Battle of Caishi

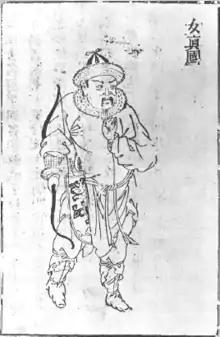
Jurchen warrior standing, carrying a bow

Wanyan Liang was crowned Jin emperor in 1150 after killing his cousin and predecessor, Emperor Xizong, in a palace coup. Wanyan Liang considered himself more of a Han authoritarian emperor than a Jurchen leader who ruled through a tribal council. The "History of Jin" contends that Wanyan Liang told his officials that the three desires of his life were conquest, absolute power, and women. His ultimate ambition was to rule over all of China, not just the north. In his childhood, Wanyan Liang adopted Song practices like drinking tea by learning from Song emissaries, and once he had become emperor, he pursued a policy of sinicizing (汉化) the state. His affinity for Song culture earned him the Jurchen nickname of 'Han imitator'. He moved the Supreme Capital of the Jin from Huining in the northeast to Beijing and promoted Kaifeng to his Southern Capital in 1157. He also moved government institutions south, tore down palaces of Jurchen chieftains in Manchuria, and constructed new palaces in Beijing and Kaifeng. He made plans to move the Jin capital further south to the center of China. Wanyan Liang's construction projects drained the Jin treasury.